Ervin Burrell

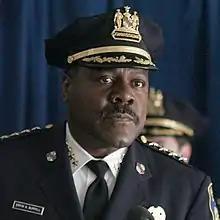
Frankie Faison as Ervin Burrell

Ervin H. Burrell is a fictional character on the HBO drama "The Wire", played by Frankie Faison. Burrell was an officer in the Baltimore Police Department who ascended from Deputy Commissioner of Operations to Commissioner over the course of the show.